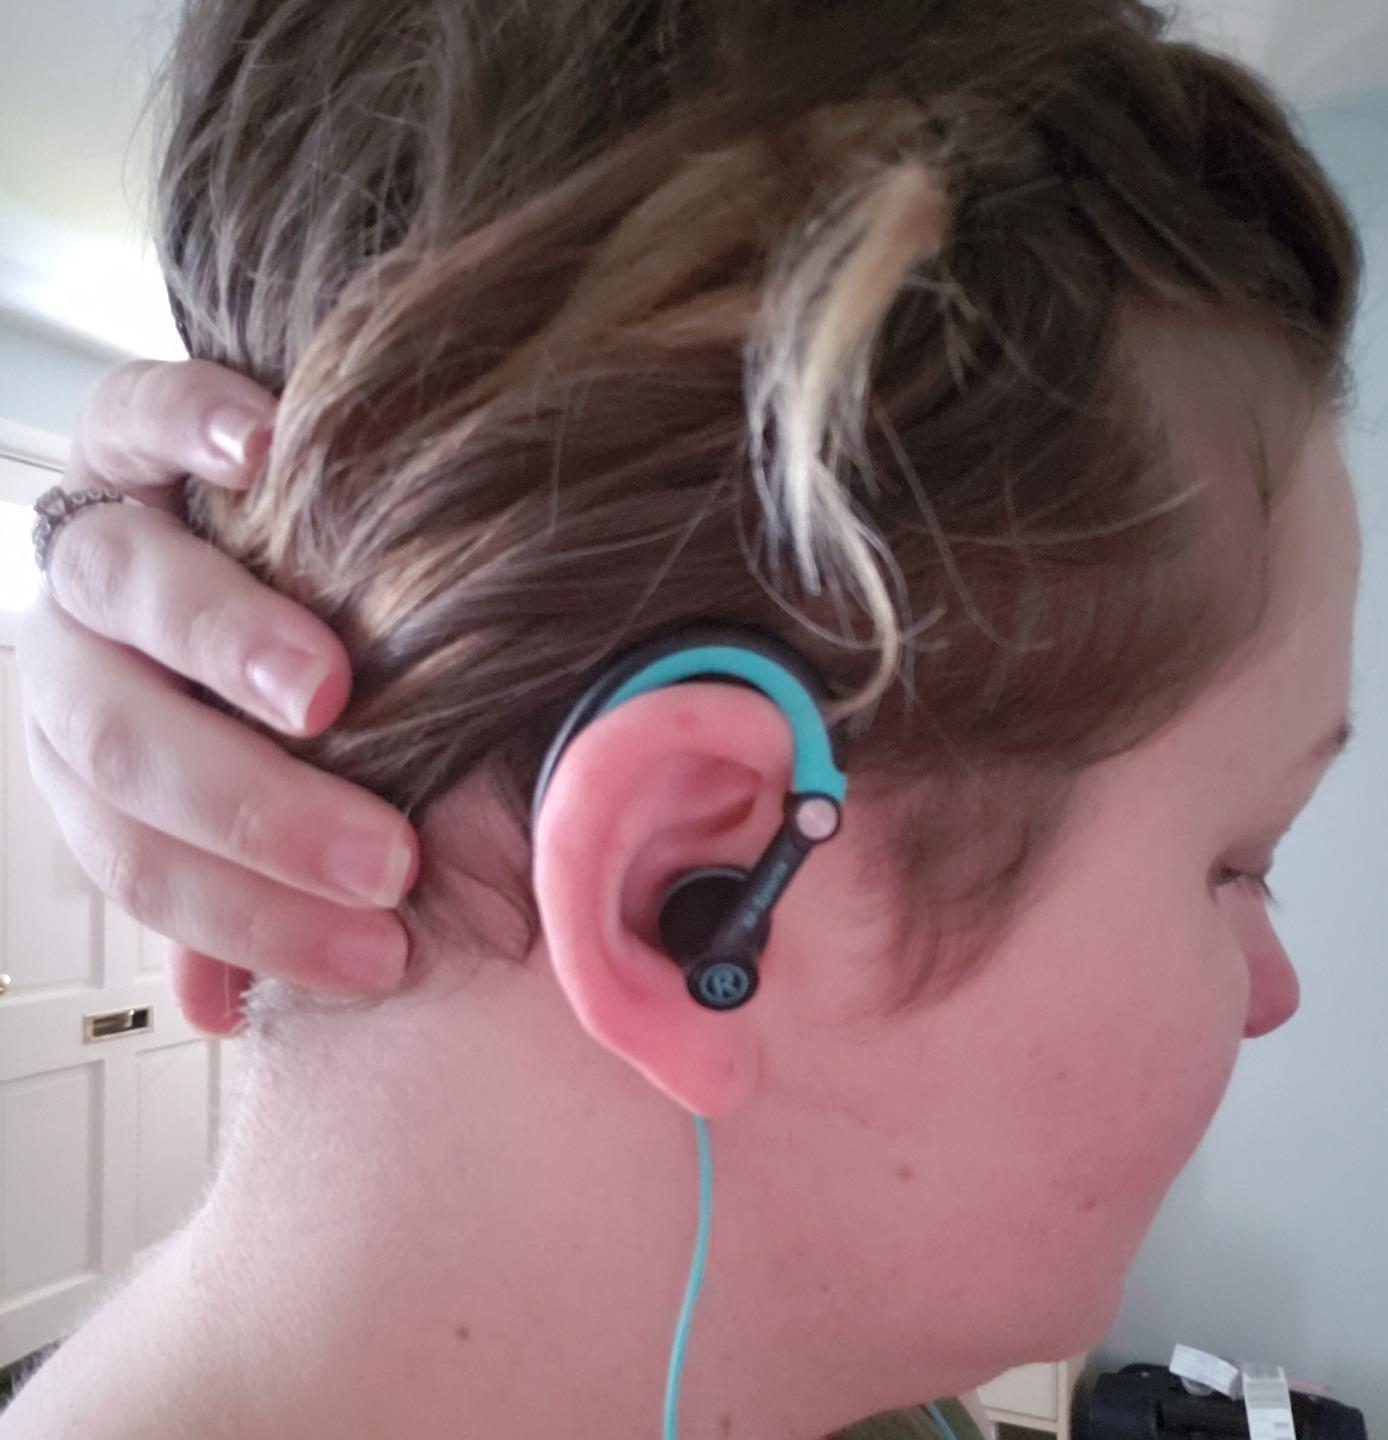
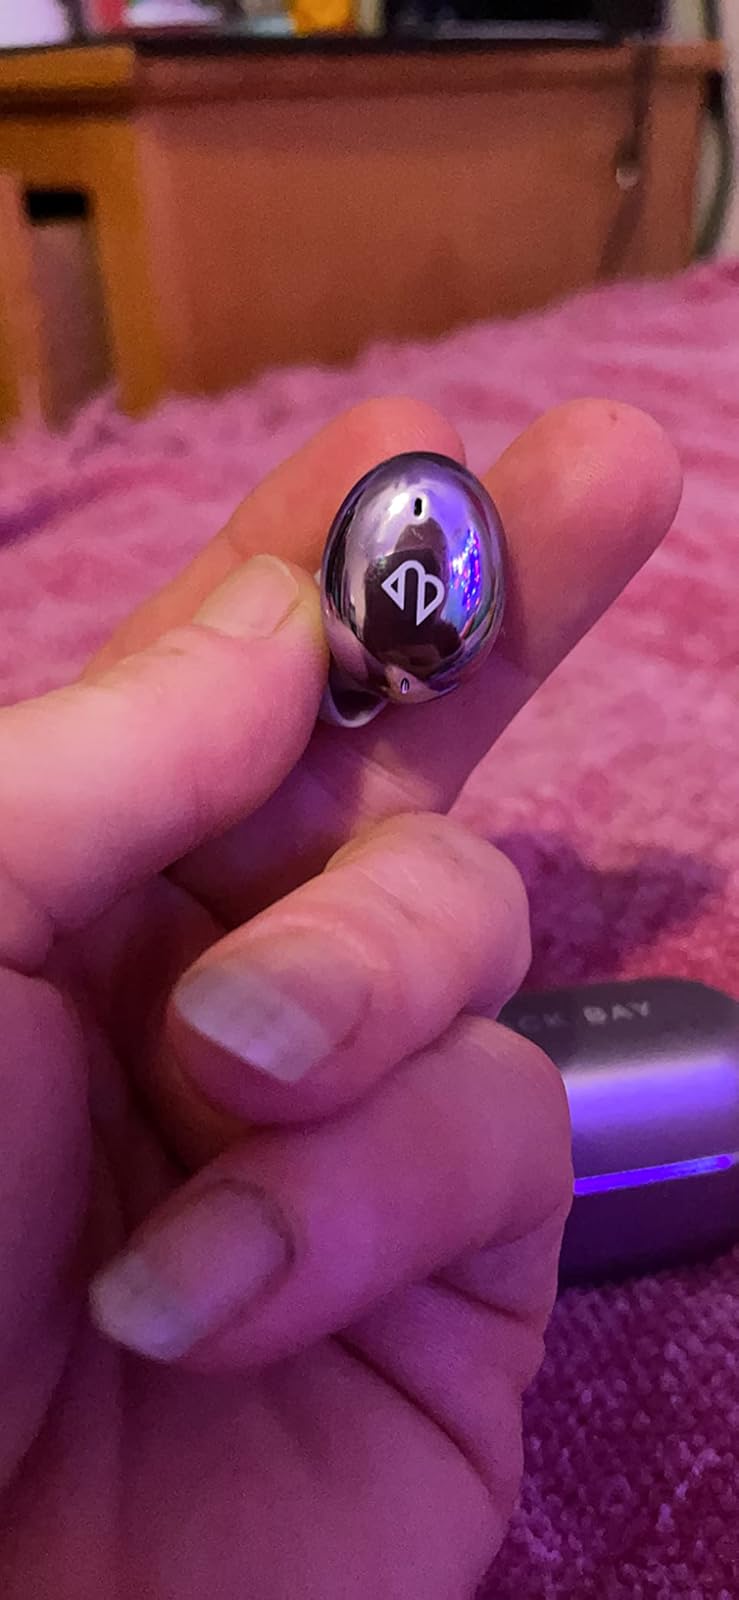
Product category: earbuds
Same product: no